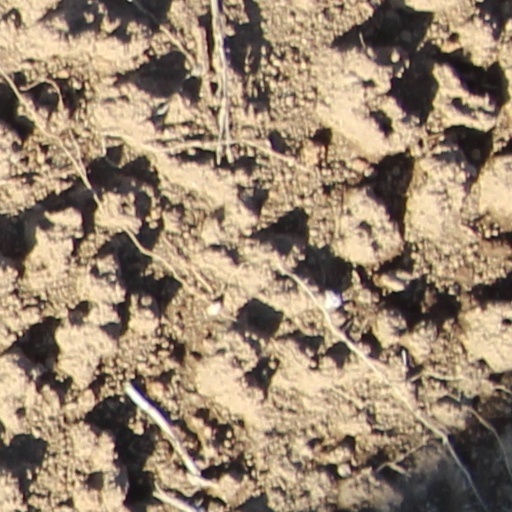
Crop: wheat